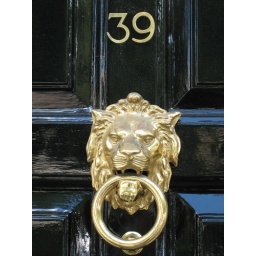
A fierce and shiny lion in Clifton.